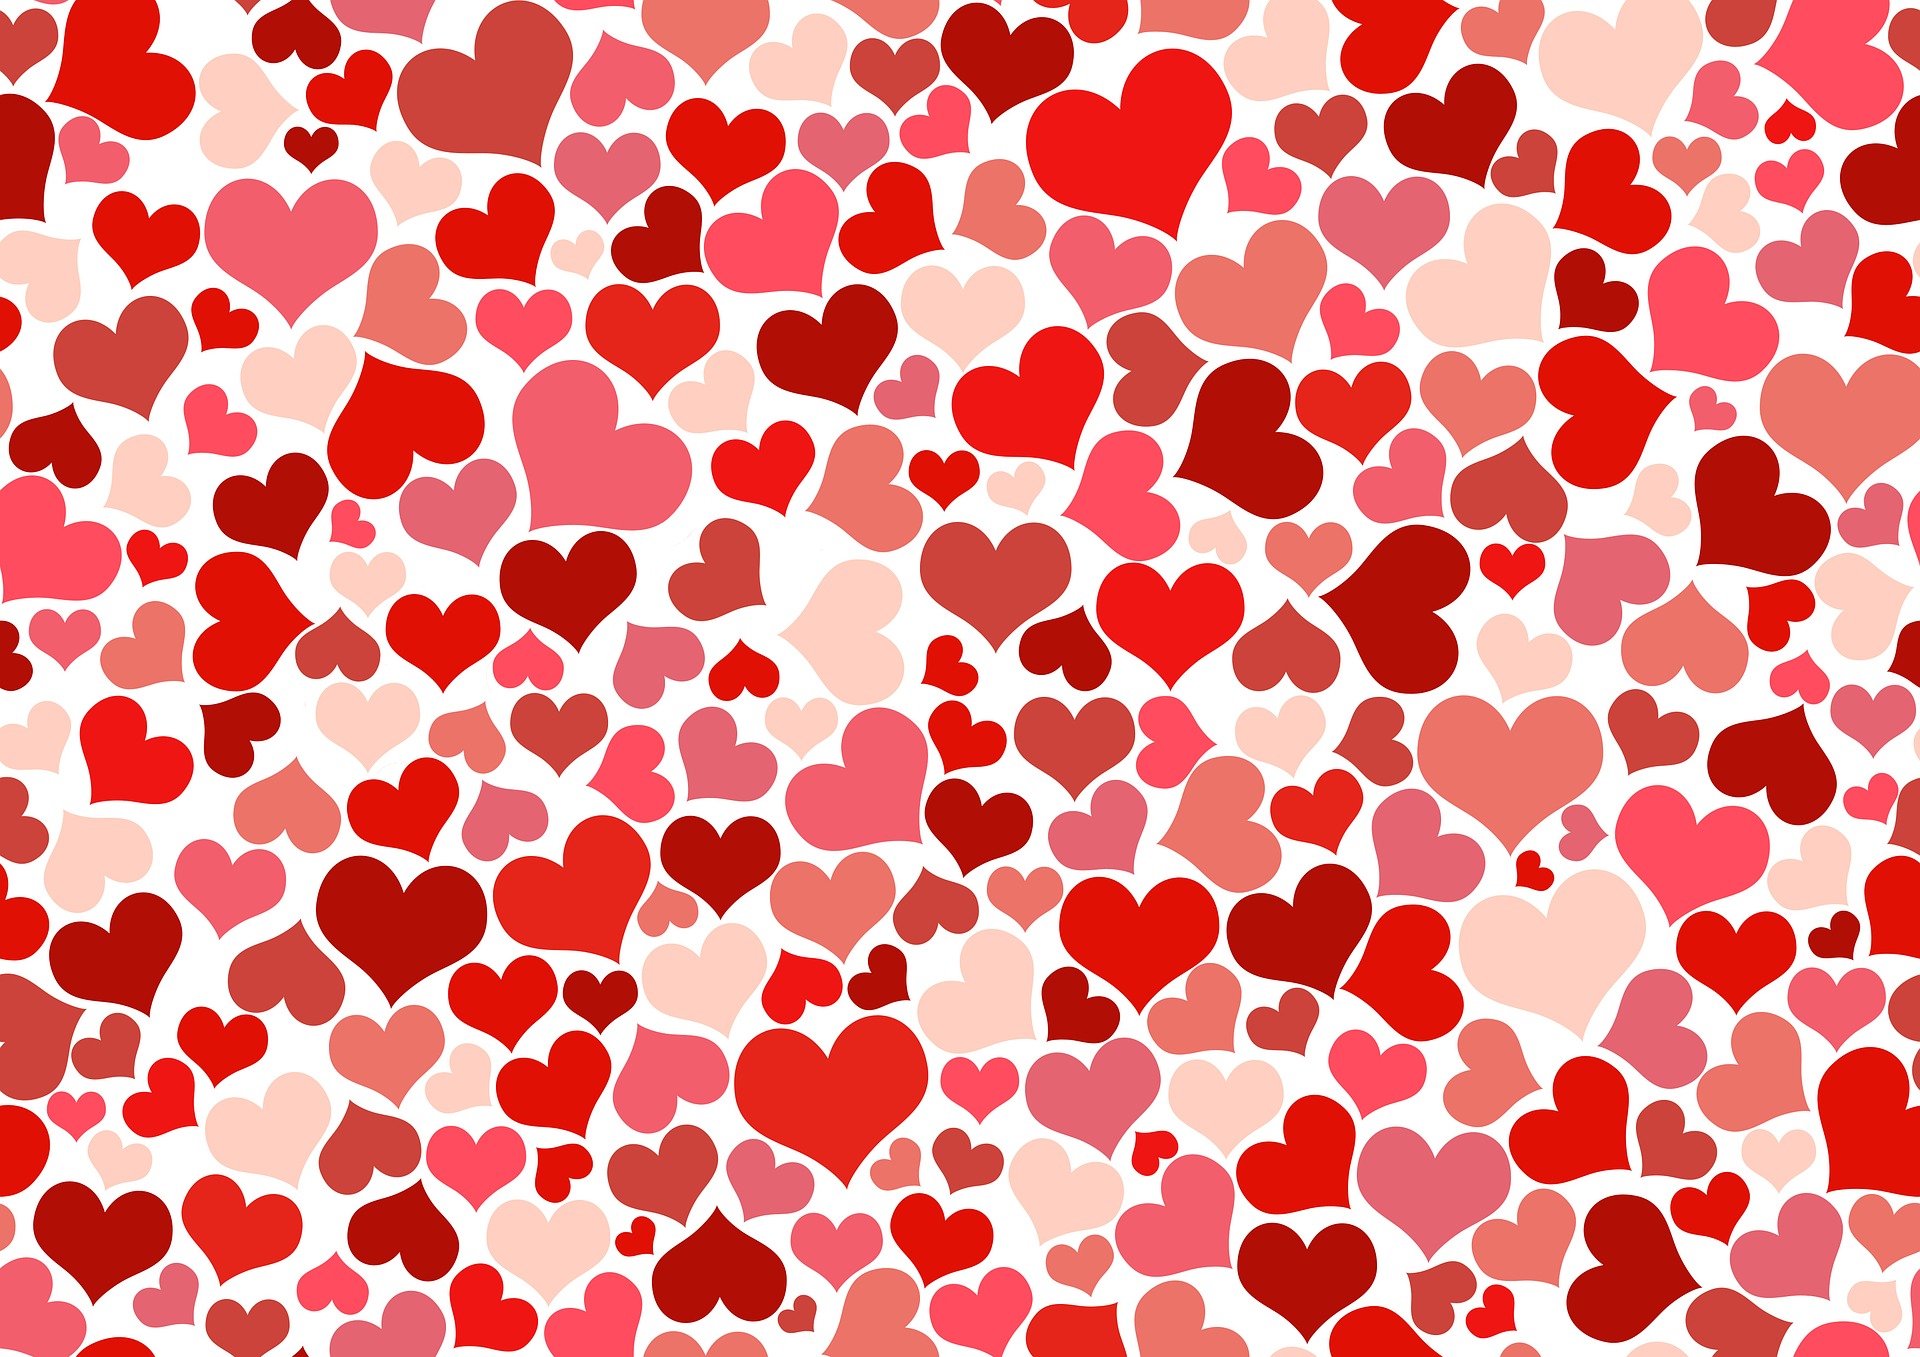
abstract, botany, art, creative arts, font, line, red, symmetry, Material property, circle, pattern, design, magenta, carmine, graphics, illustration, event, wrapping paper, visual arts, Pedicel, painting, coquelicot